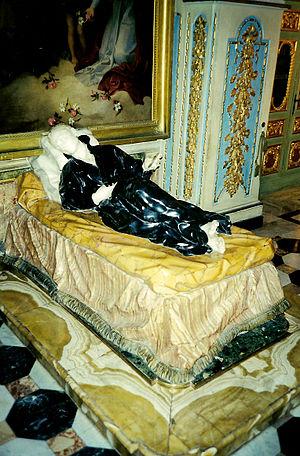
La polychromie est l'état d'un corps dont les parties offrent des couleurs diverses. Elle s'oppose à la monochromie.